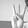
ASL letter: W